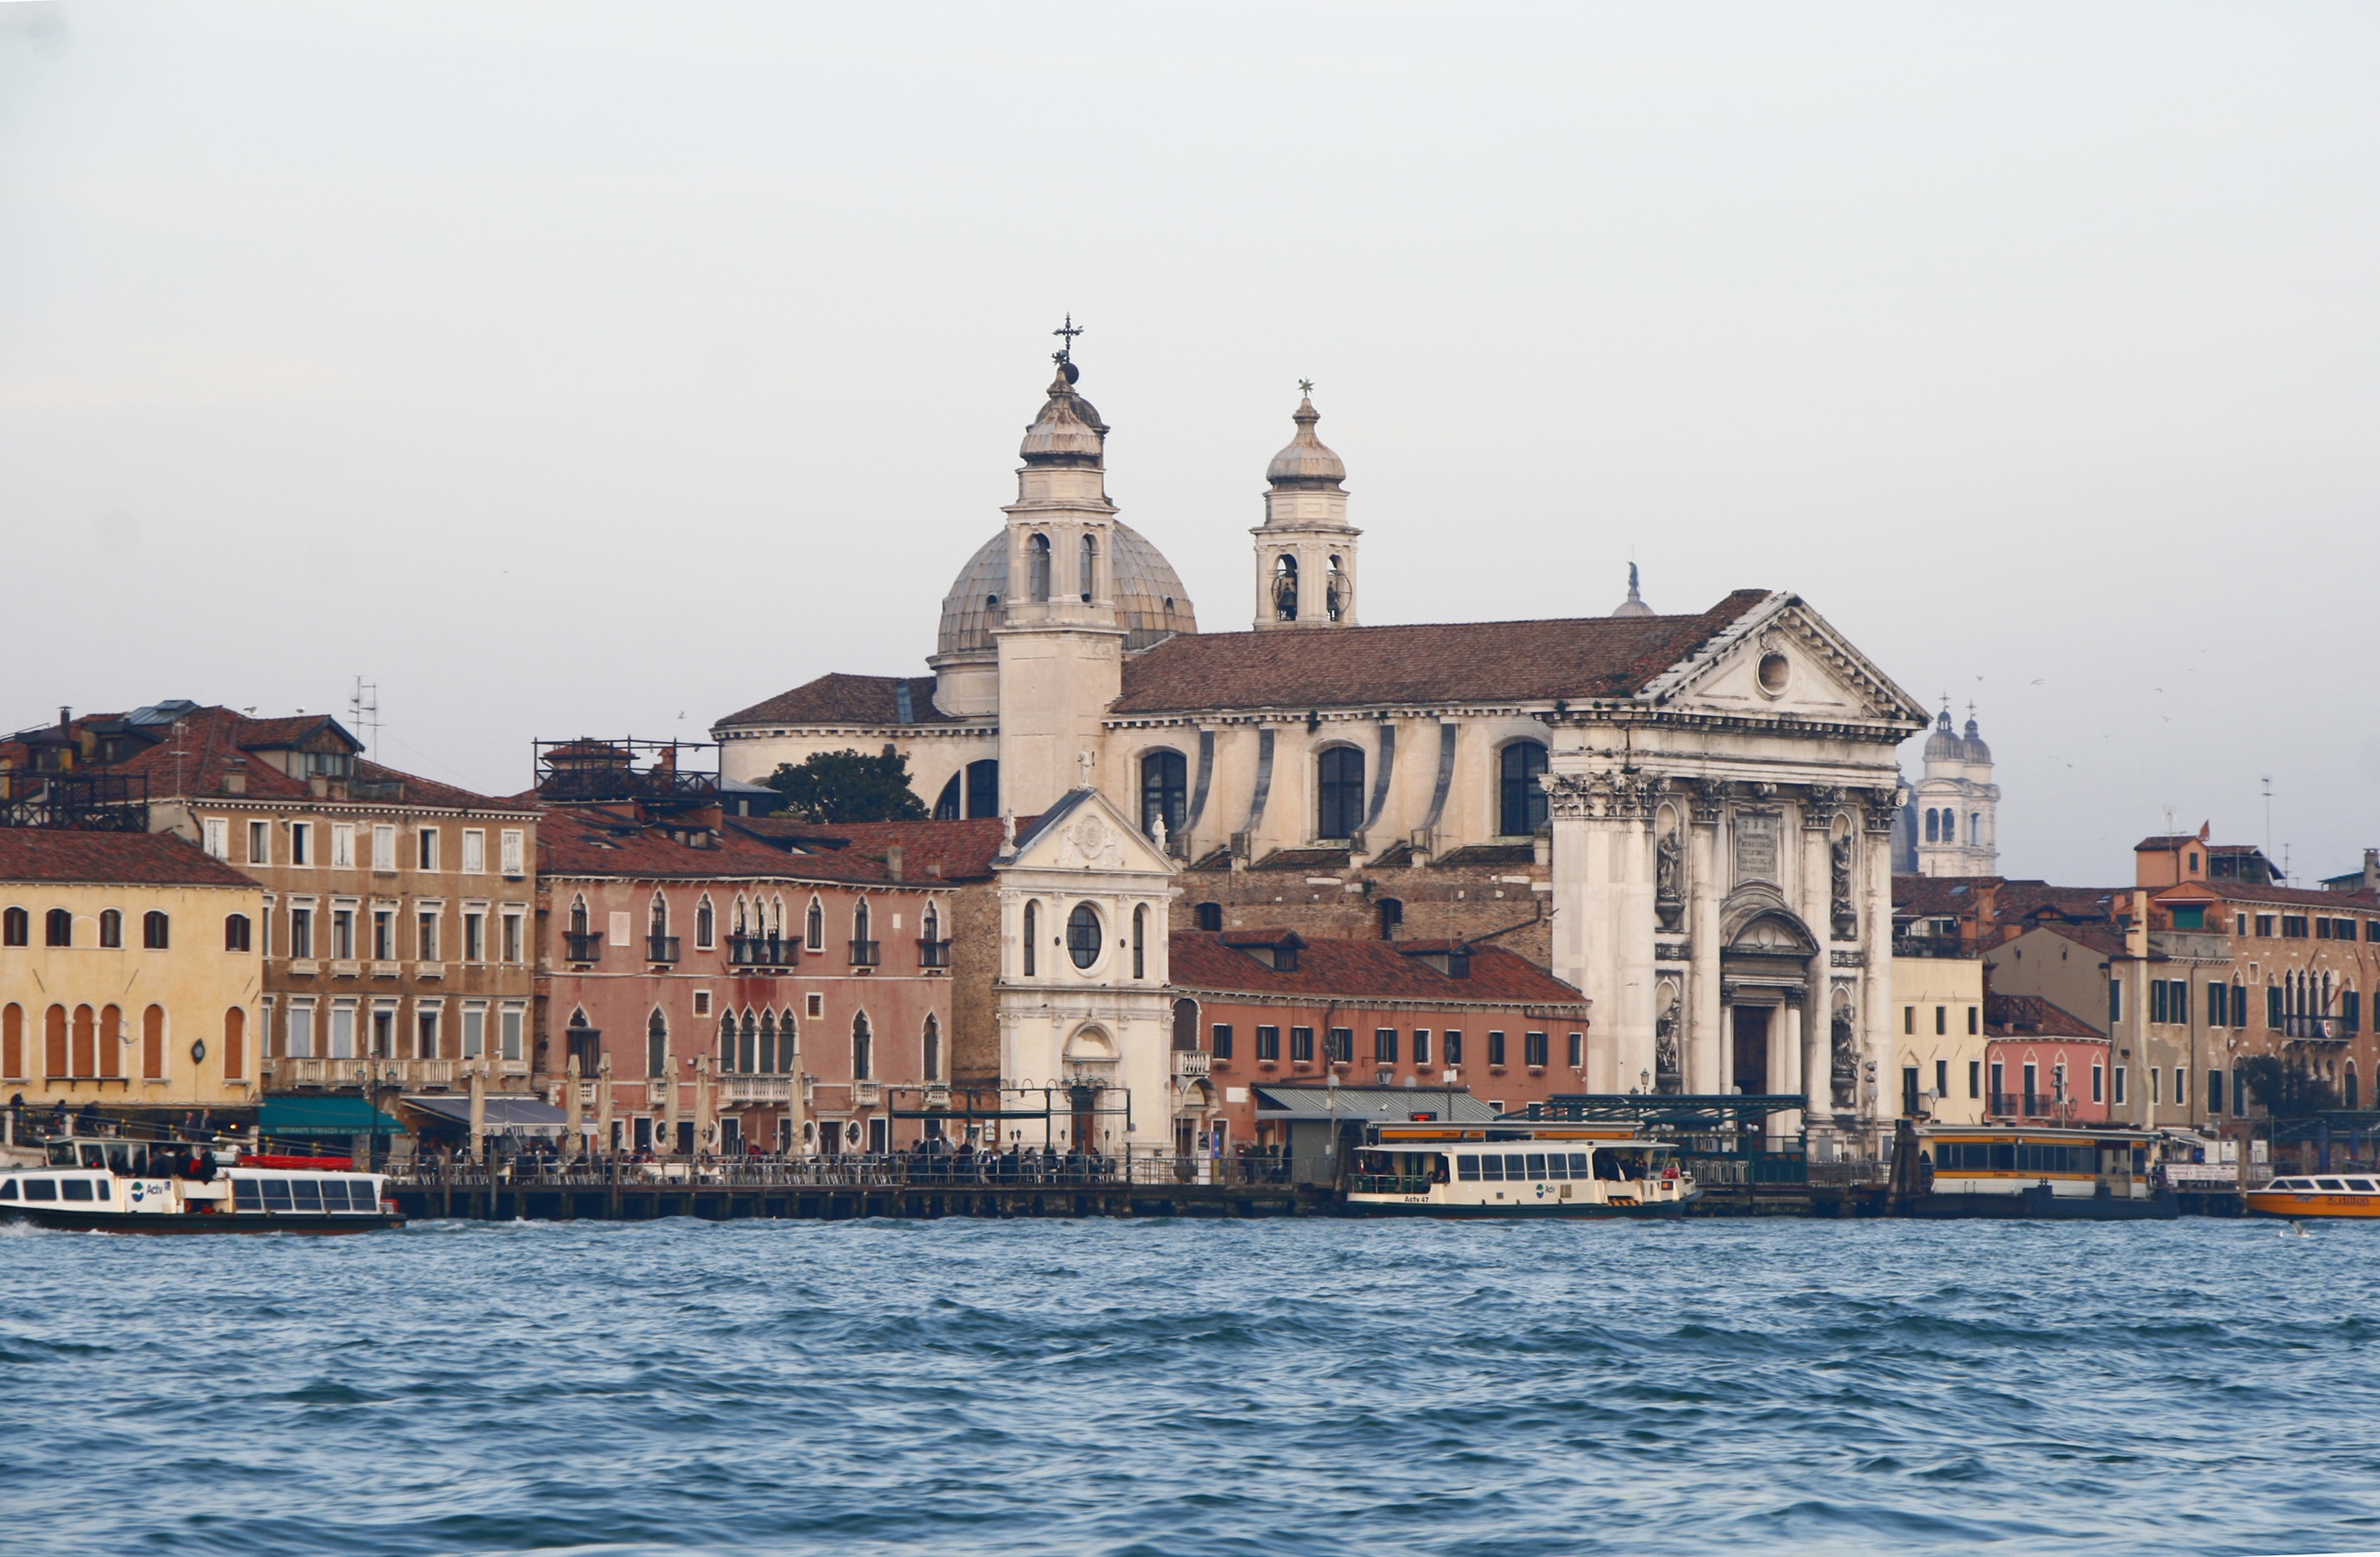
sea, coast, boat, town, river, cityscape, vacation, vehicle, romance, italy, harbor, venice, marina, tourism, waterway, partly cloudy